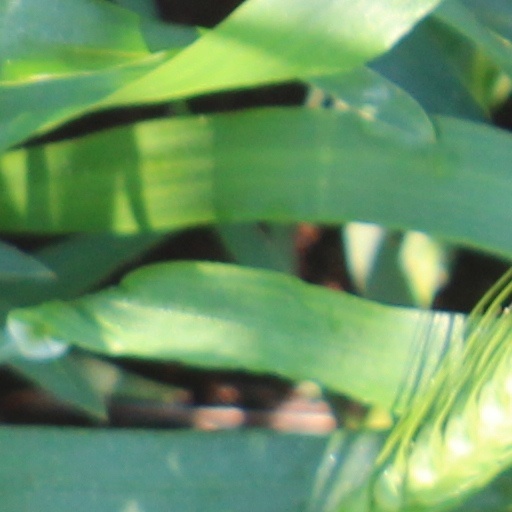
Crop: wheat